Azalina Othman Said

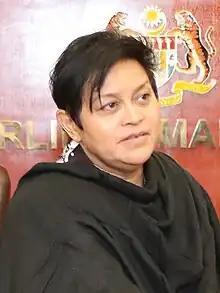
Azalina Othman Said in 2023

Azalina binti Othman Said (Jawi: ازلينا بنت عثمان سعيد; born 31 December 1963) is a Malaysian politician and lawyer who has served as the Minister in the Prime Minister's Department in the Barisan Nasional (BN) administration under former Prime Minister Najib Razak from July 2015 to the collapse of the BN administration in May 2018 and in the Anwar Ibrahim Cabinet since December 2022 as well as the Member of Parliament (MP) for Pengerang since March 2004. She served as the Special Advisor to Prime Minister Ismail Sabri Yaakob on Law and Human Rights from September 2021 to her resignation in August 2022, Deputy Speaker of the Dewan Rakyat II from July 2020 to her resignation in August 2021, Minister of Tourism from March 2008 to April 2009 and the Minister of Youth and Sports from March 2004 to March 2008 in the BN administration under former Prime Ministers Abdullah Ahmad Badawi and Najib Razak and Chairperson of the National Film Development Corporation from June 2015 to her ministerial appointment in July 2015. She created history by being the first female deputy speaker. She is a Member of the Supreme Council and Division Chief of Pengerang of the United Malays National Organisation (UMNO), a component party of the BN coalition. She also served as the Information Chief of UMNO since March 2023 and as the 1st Women Youth Chief of UMNO from April 2001 to September 2004.